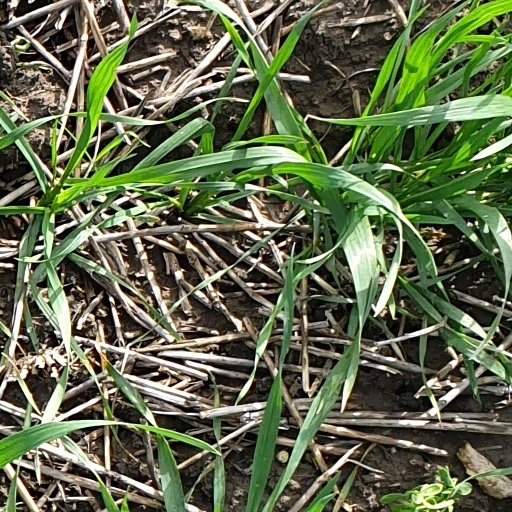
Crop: wheat